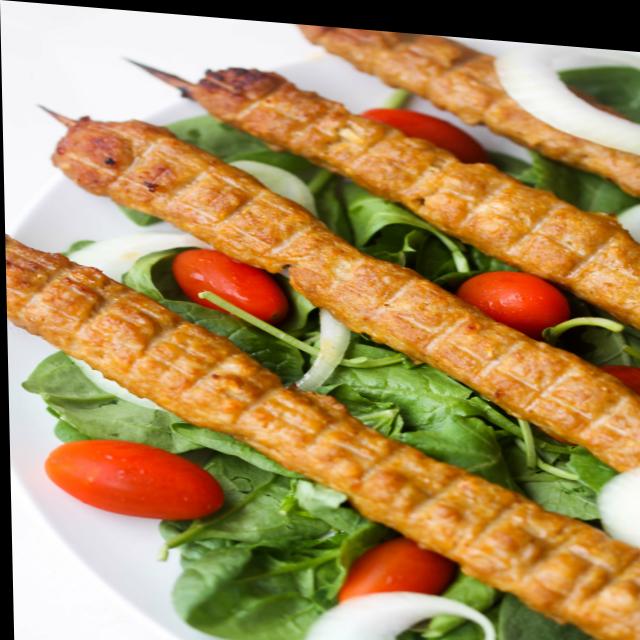
Dish: kebab